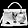
Label: Bag